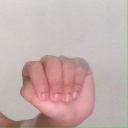
अक्षर: ठ